Question: Please indicate a possible affordance area of drink_with_bottle that can be used for sucking
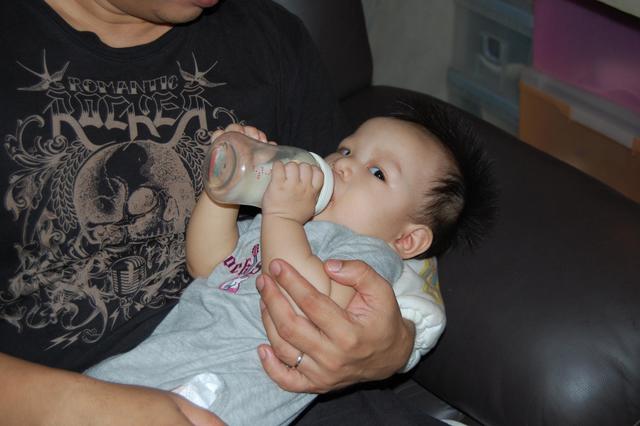
Answer: [204.5, 128, 330.5, 221]